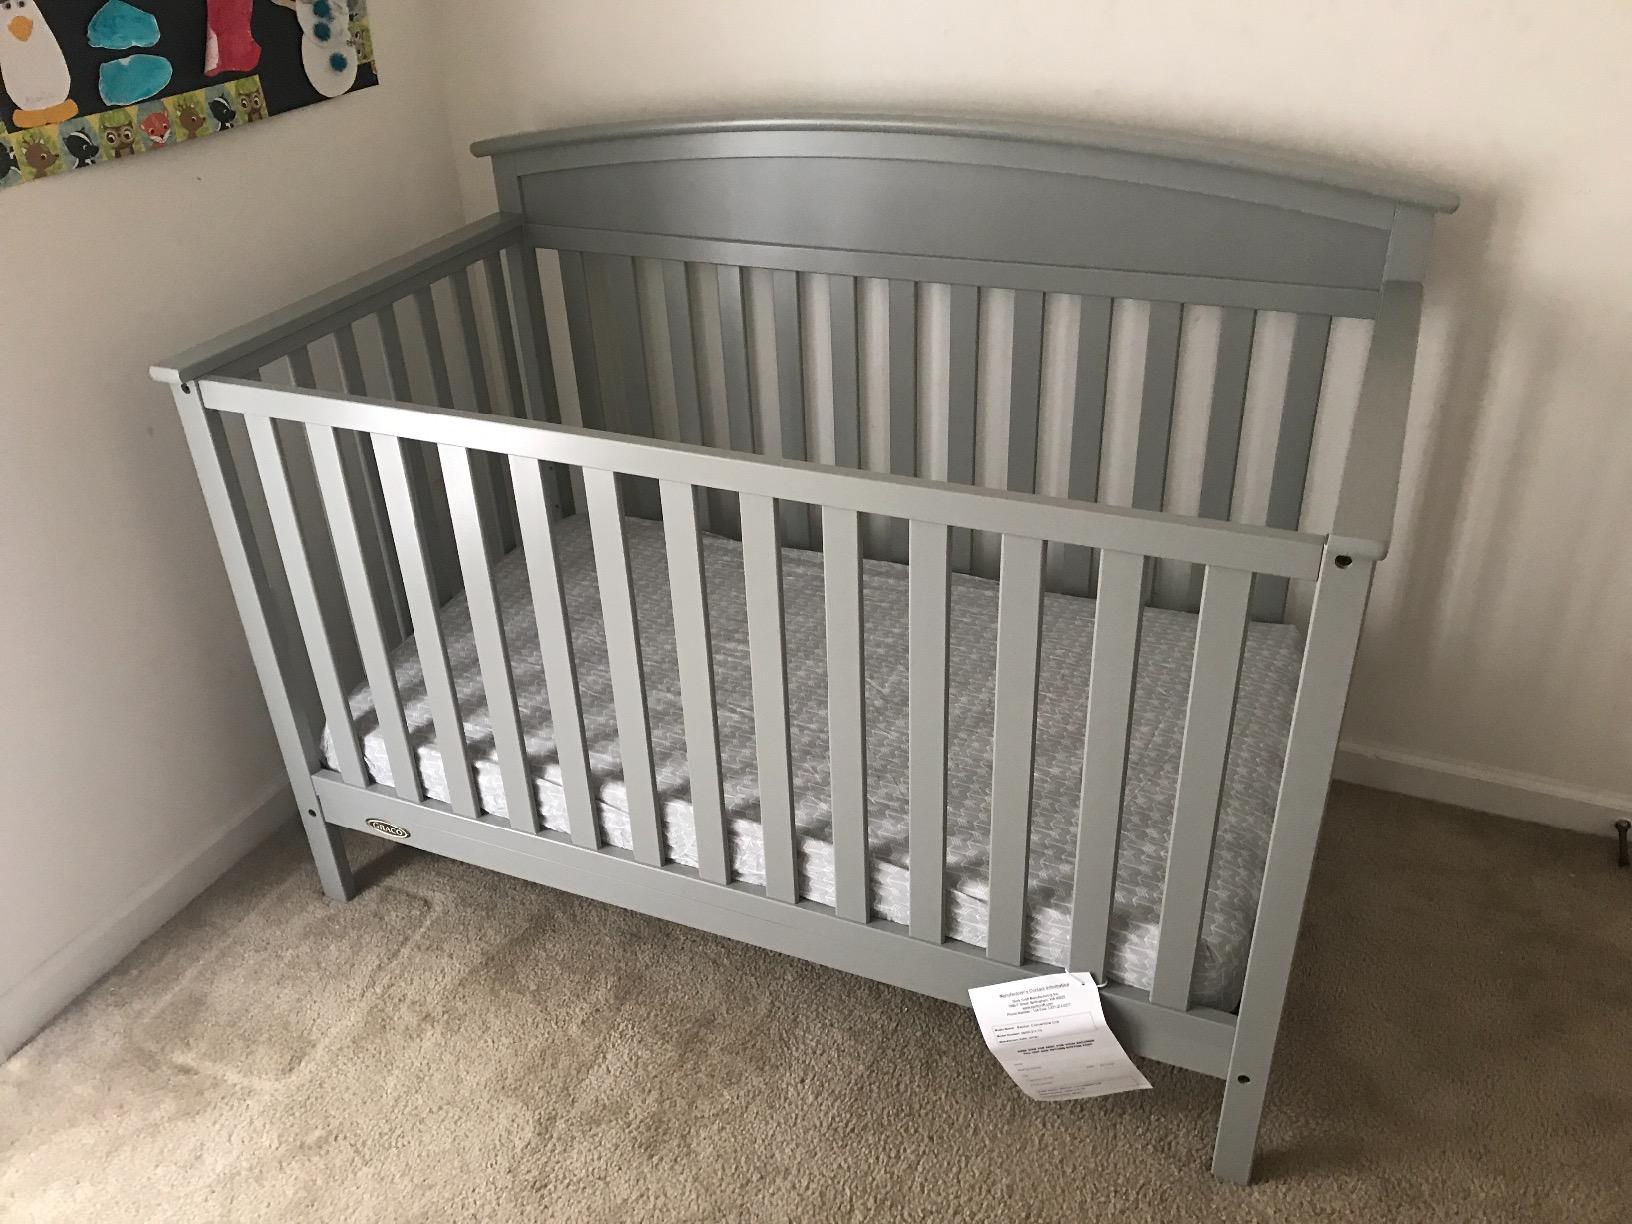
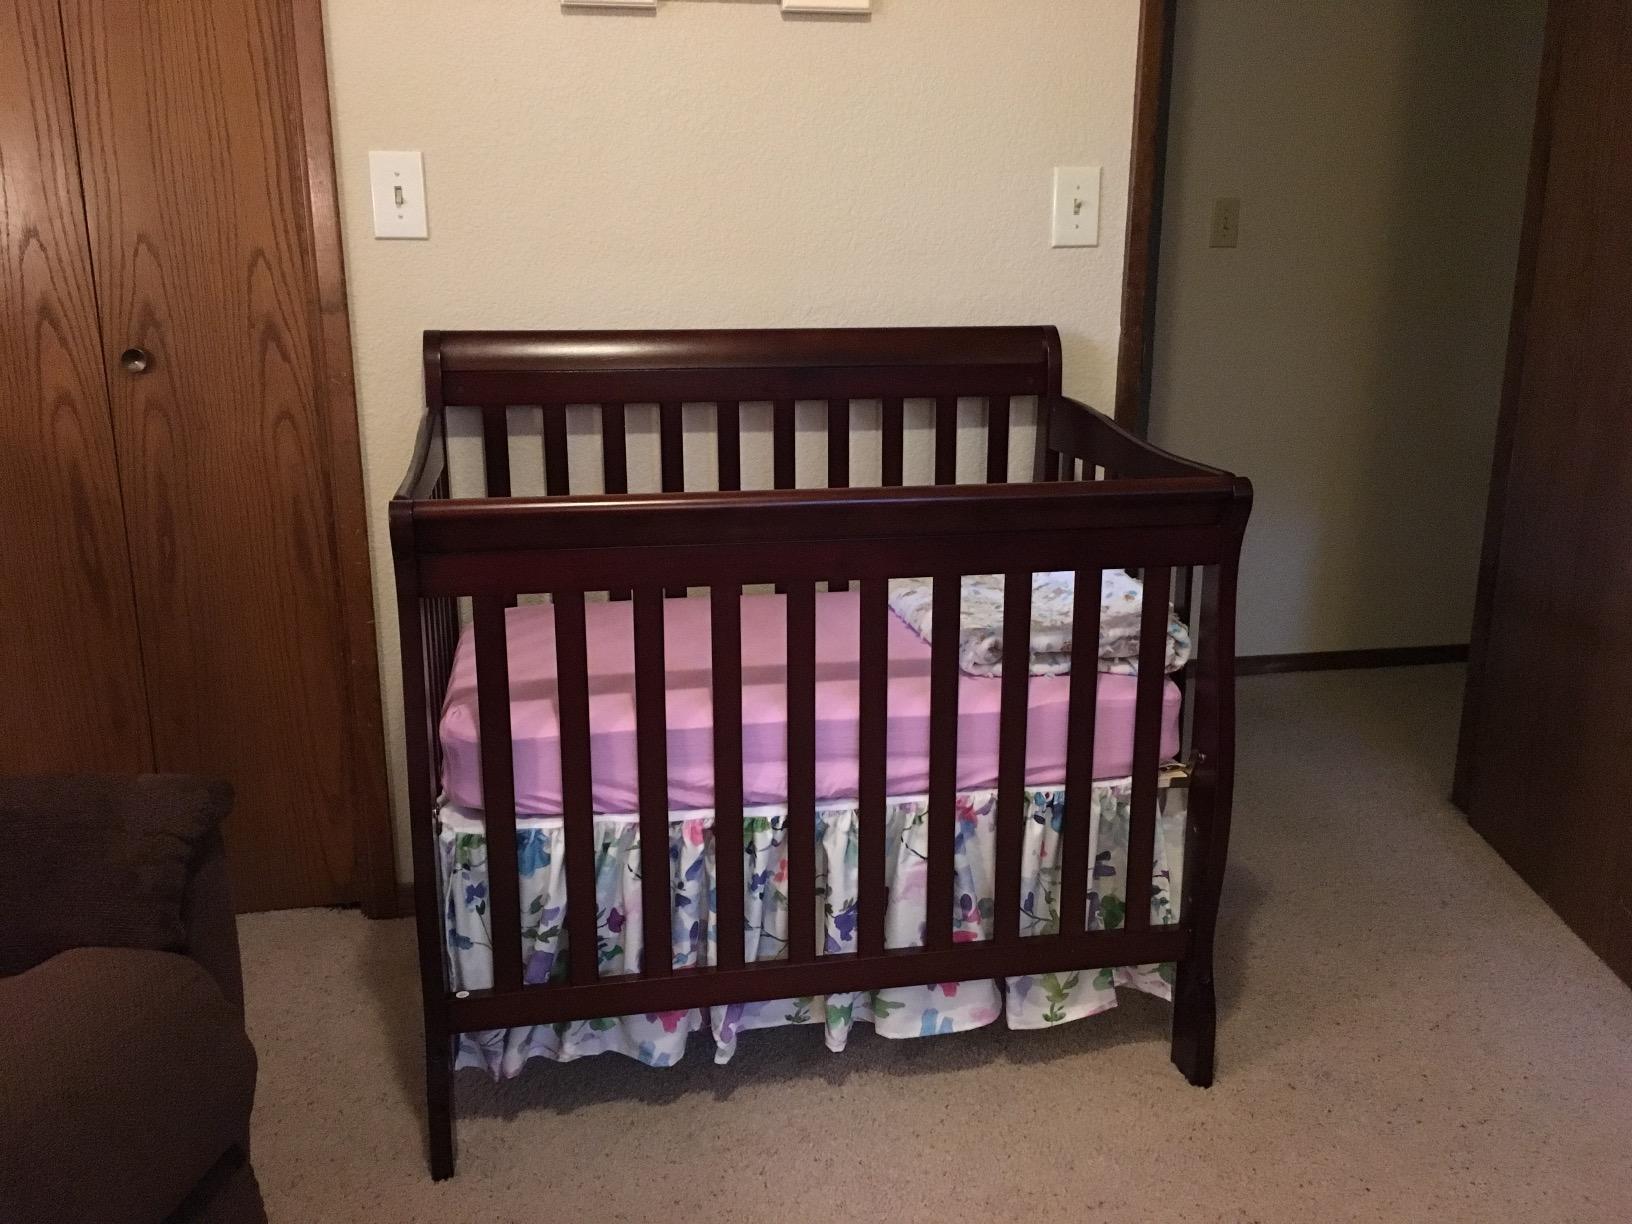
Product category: products_crib
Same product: no